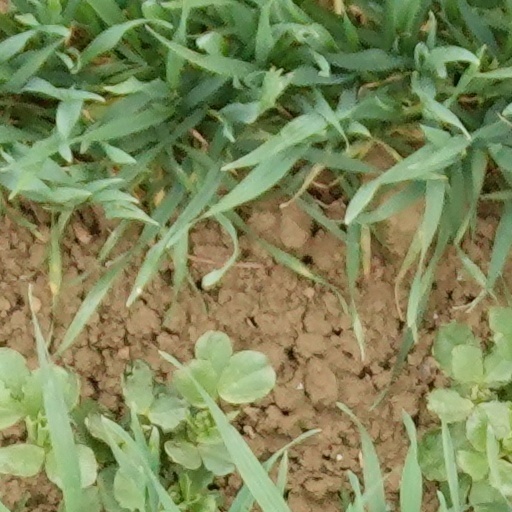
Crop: wheat